Meyer (family of bronze casters)

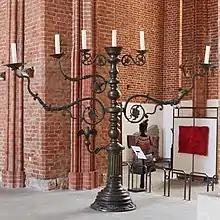
Pasqual candelabrum, cast by Gerhardt I Meyer, Riga 1596. Riga, St. Peter's church (2012)

The next year he appears in Florence where he cast the Bathing Venus for Giambologna, court sculptor of the Medici. In Florence he appears to have joined the German-speaking community, which gathered in the Compagnia di Santa Barbara, a religious brotherhood. In their documents a "Gherardo fiammingho" is mentioned shortly after the cast of the Venus. Thanks to the reuse of his set of punches by later generations of his family one can assume that Gerhardt (I) returned to Sweden at some point. He could be identical with a homonymous goldsmith (Giert Meyer), active in Stockholm between 1626 and 1631. This goldsmith Meyer was a protégé of Erich Larsson von der Linde, future father-in-law of Gerhardt (II). At the time it was not unusual for trained goldsmiths to be active in the challenging bronze-casting of monumental figures: Benvenuto Cellini and Balthazar Keller are two famous examples.